First Nations University of Canada

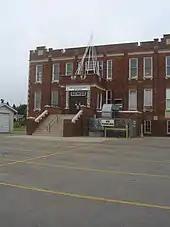
The old Saskatoon campus building in the City Park neighbourhood of Saskatoon. The building housed the Saskatoon campus from 1994 to 2010.

FNUniv originated from the Saskatchewan Indian Federated College. The Saskatchewan Indian Federated College was affiliated with the University of Regina upon its foundation in 1976. SIFC was established through an agreement between the Federation of Saskatchewan Indian Nations and the University of Regina formalized in May 1976, with the stated intent of serving "the academic, cultural and spiritual needs of First Nations' students".